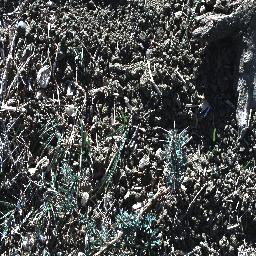
Label: prickly_acacia